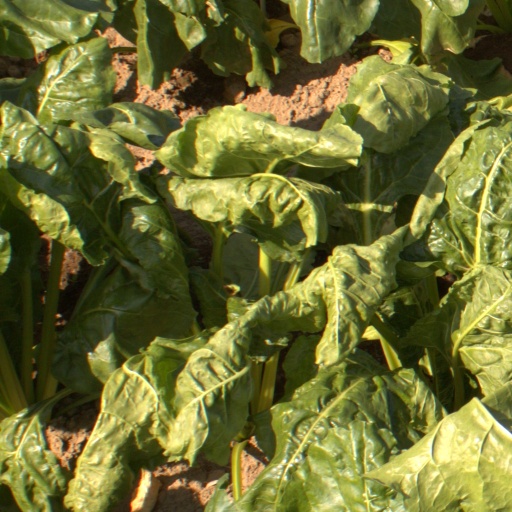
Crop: sugar beet